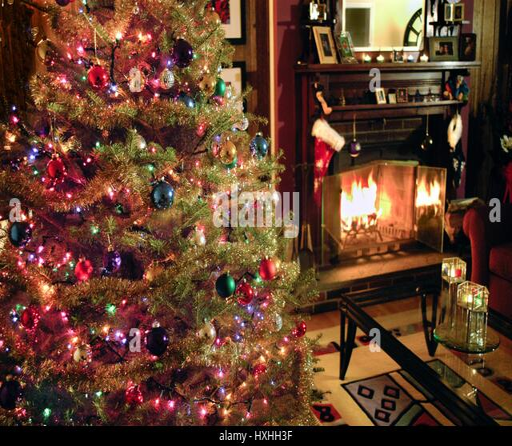
a scene with christmas tree and fireplace